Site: brandenburg
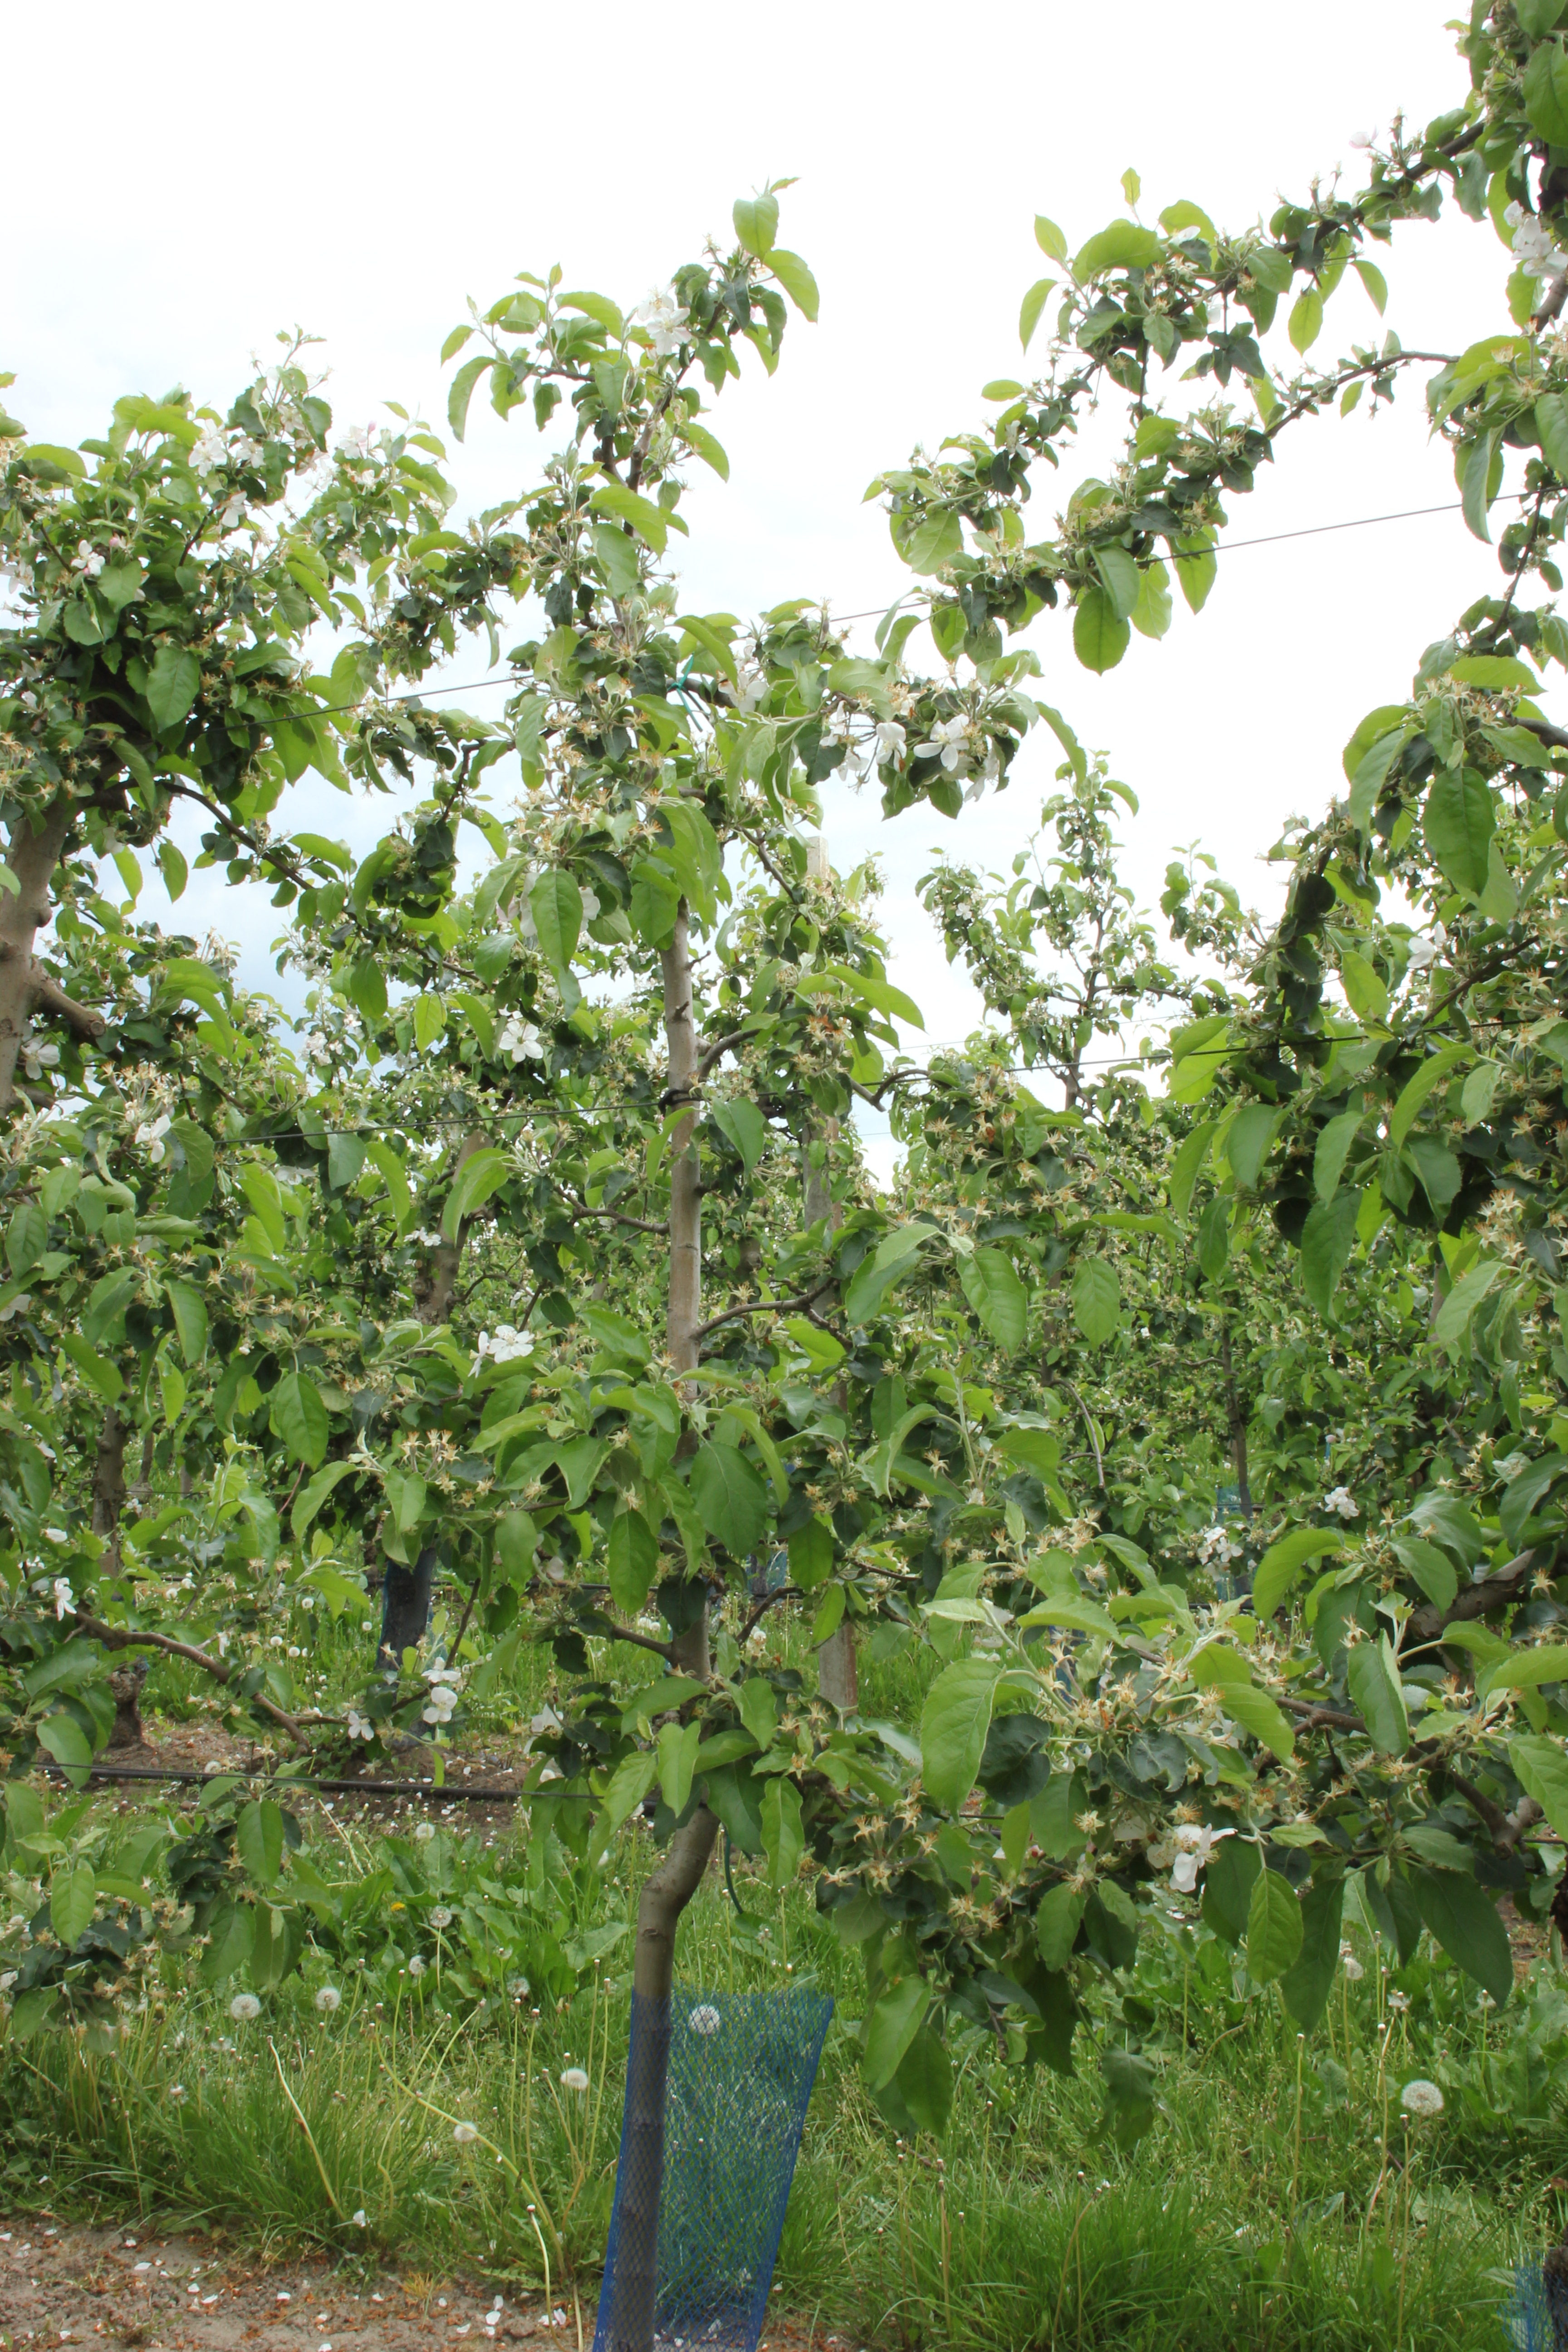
Growth stage (BBCH 67): Flowering